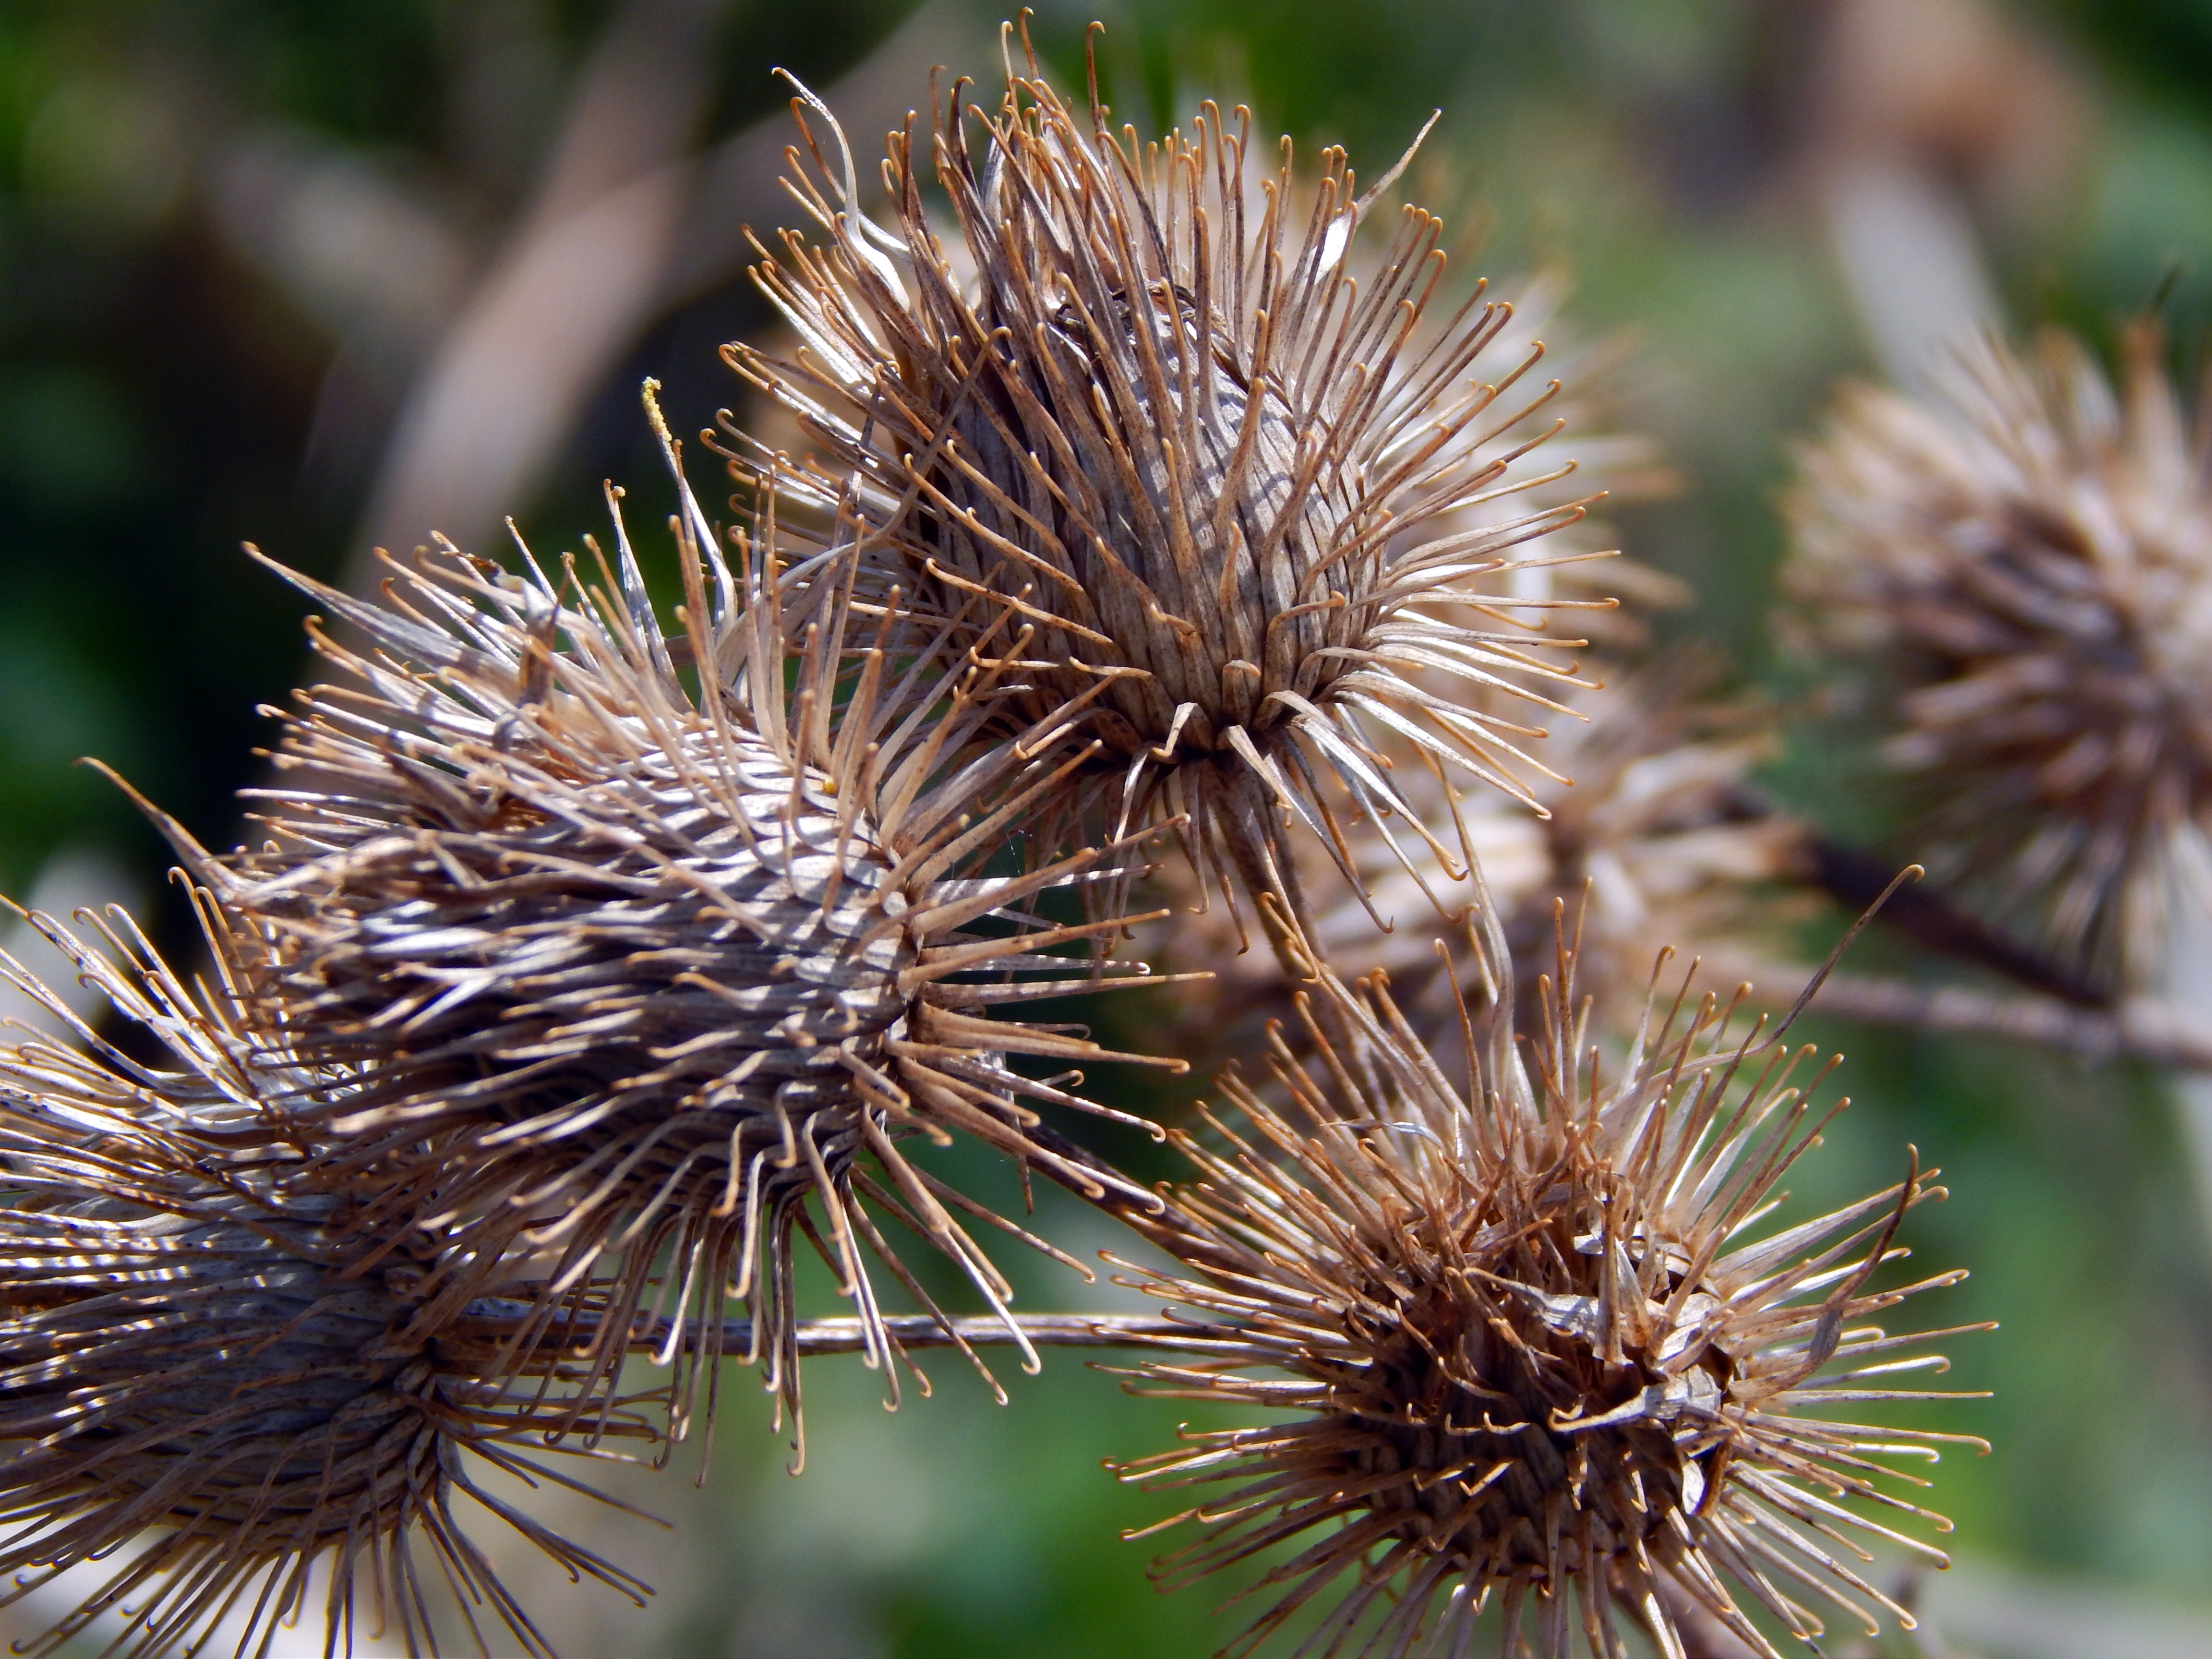
nature, branch, plant, flower, spring, produce, brown, botany, flora, fauna, close up, thistles, thistle, sea urchin, macro photography, flowering plant, daisy family, land plant, thorns spines and prickles